Liaquat Ali Khan

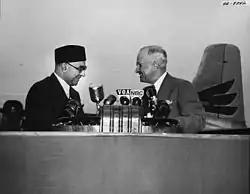
Liaquat Ali Khan meeting President Truman in May 1950

In 1945–46, mass elections were held in India and Khan won the Central Legislature election from the Meerut Constituency in the United Provinces. He was also elected Chairman of the League's Central Parliamentary Board. The Muslim League won 87% of seats reserved for Muslims of British India. He assisted Jinnah in his negotiations with the members of the Cabinet Mission and the leaders of the Congress during the final phases of the Freedom Movement and it was decided that an interim government would be formed consisting of members of the Congress, the Muslim League and minority leaders. When the Government asked the Muslim League to send five nominees for representation in the interim government, Khan was asked to lead the League group in the cabinet. He was given the portfolio of finance. The other four men nominated by the League were Ibrahim Ismail Chundrigar, Ghazanfar Ali Khan, Abdur Rab Nishtar, and Jogendra Nath Mandal. By this point, the British government and the Indian National Congress had both accepted the idea of Pakistan, which came into existence on 14 August 1947.